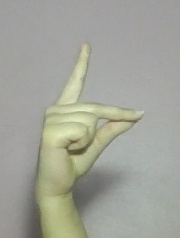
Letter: ta